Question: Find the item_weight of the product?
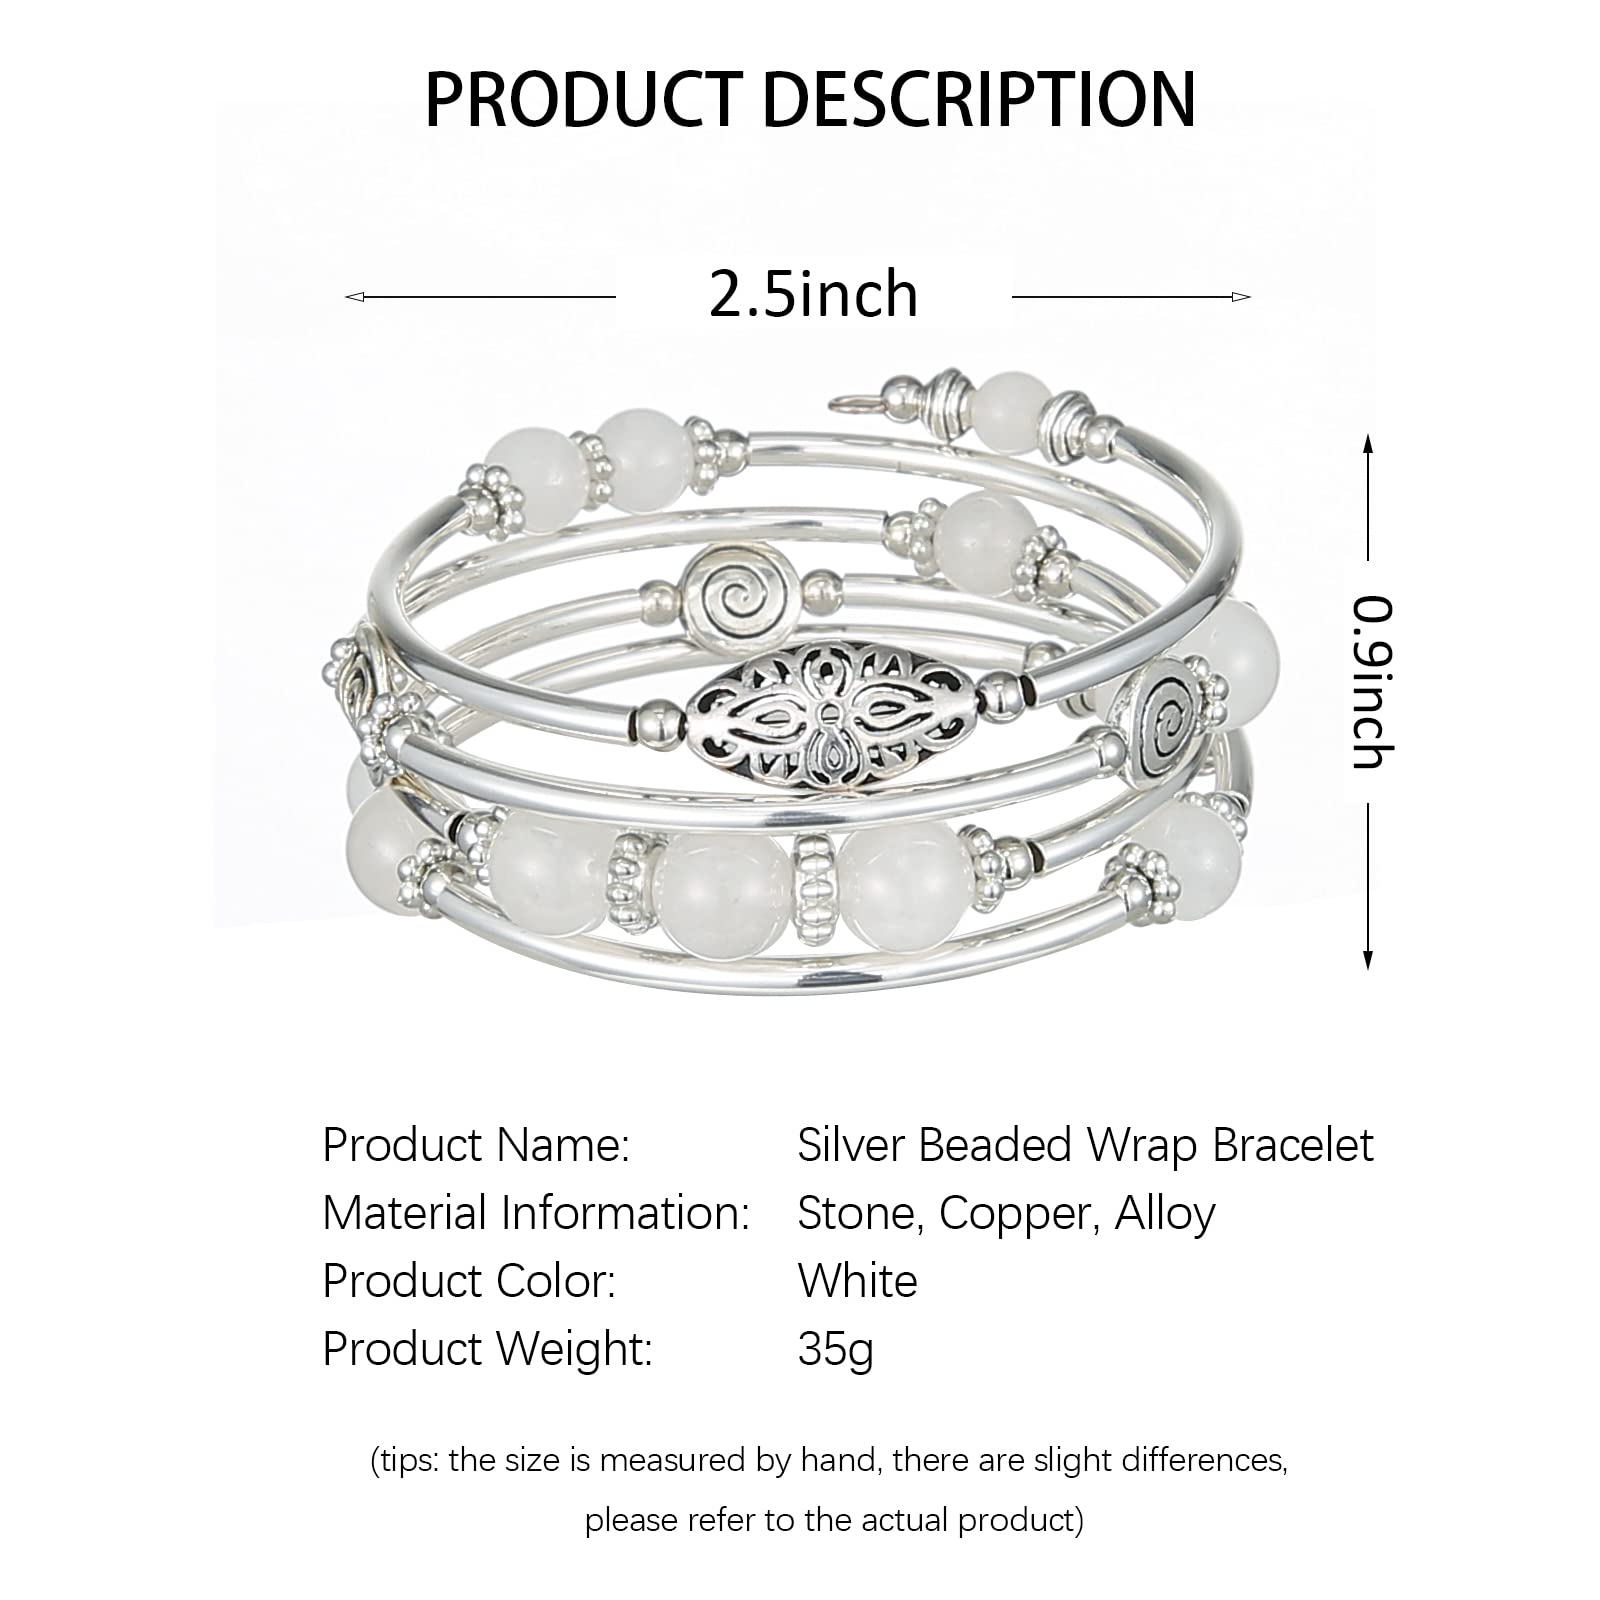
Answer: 35.0 gram